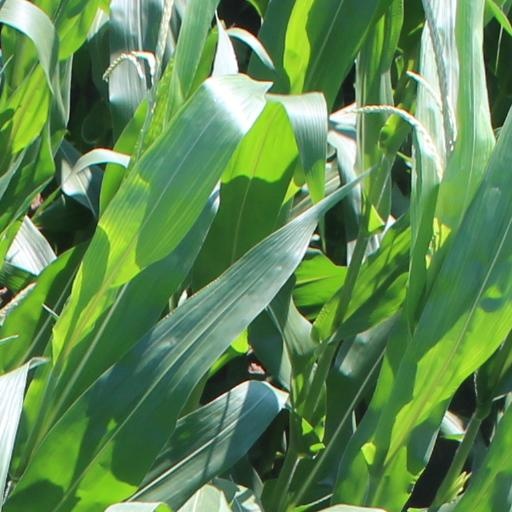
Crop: maize; corn